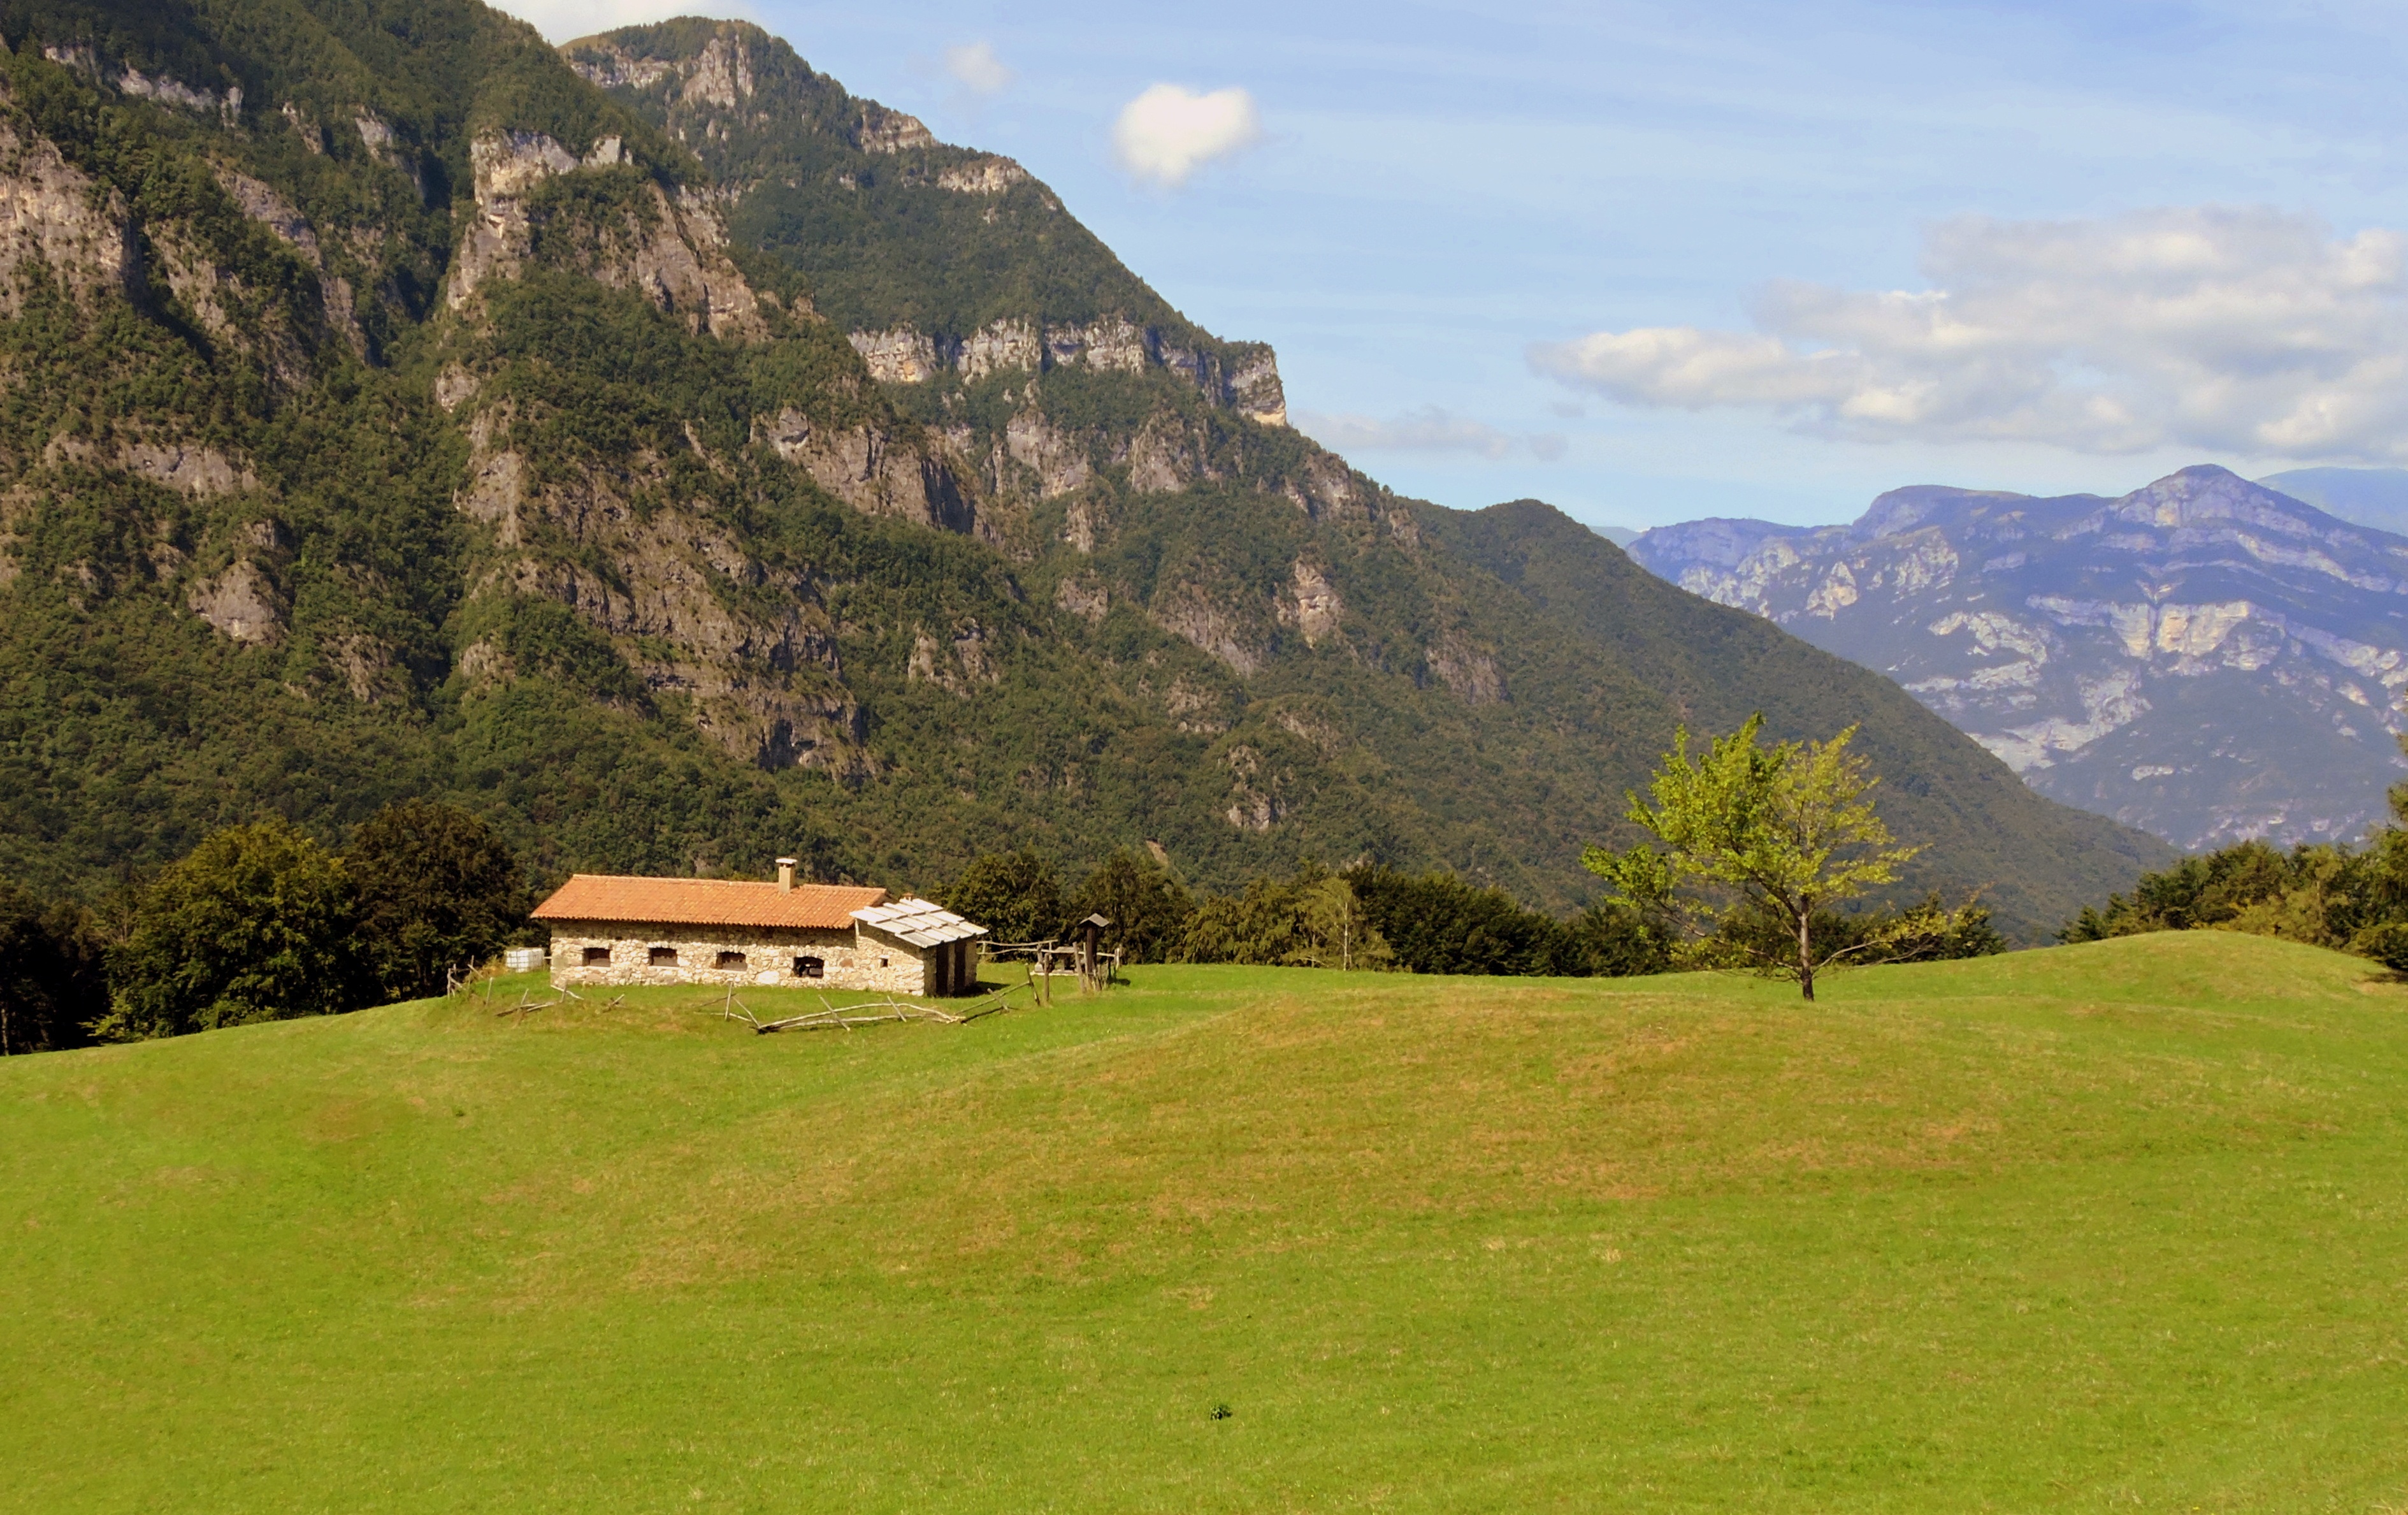
landscape, tree, grass, mountain, meadow, house, hill, valley, mountain range, tranquility, green, pasture, italy, terrain, ridge, prato, alps, grassland, plateau, quiet, fell, alm, rural area, landform, mountain pass, geographical feature, mountainous landforms